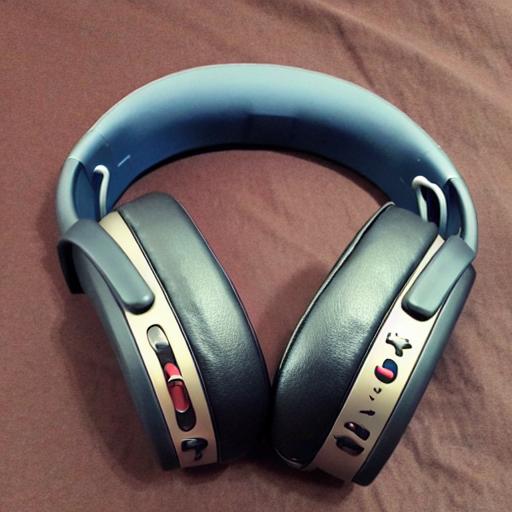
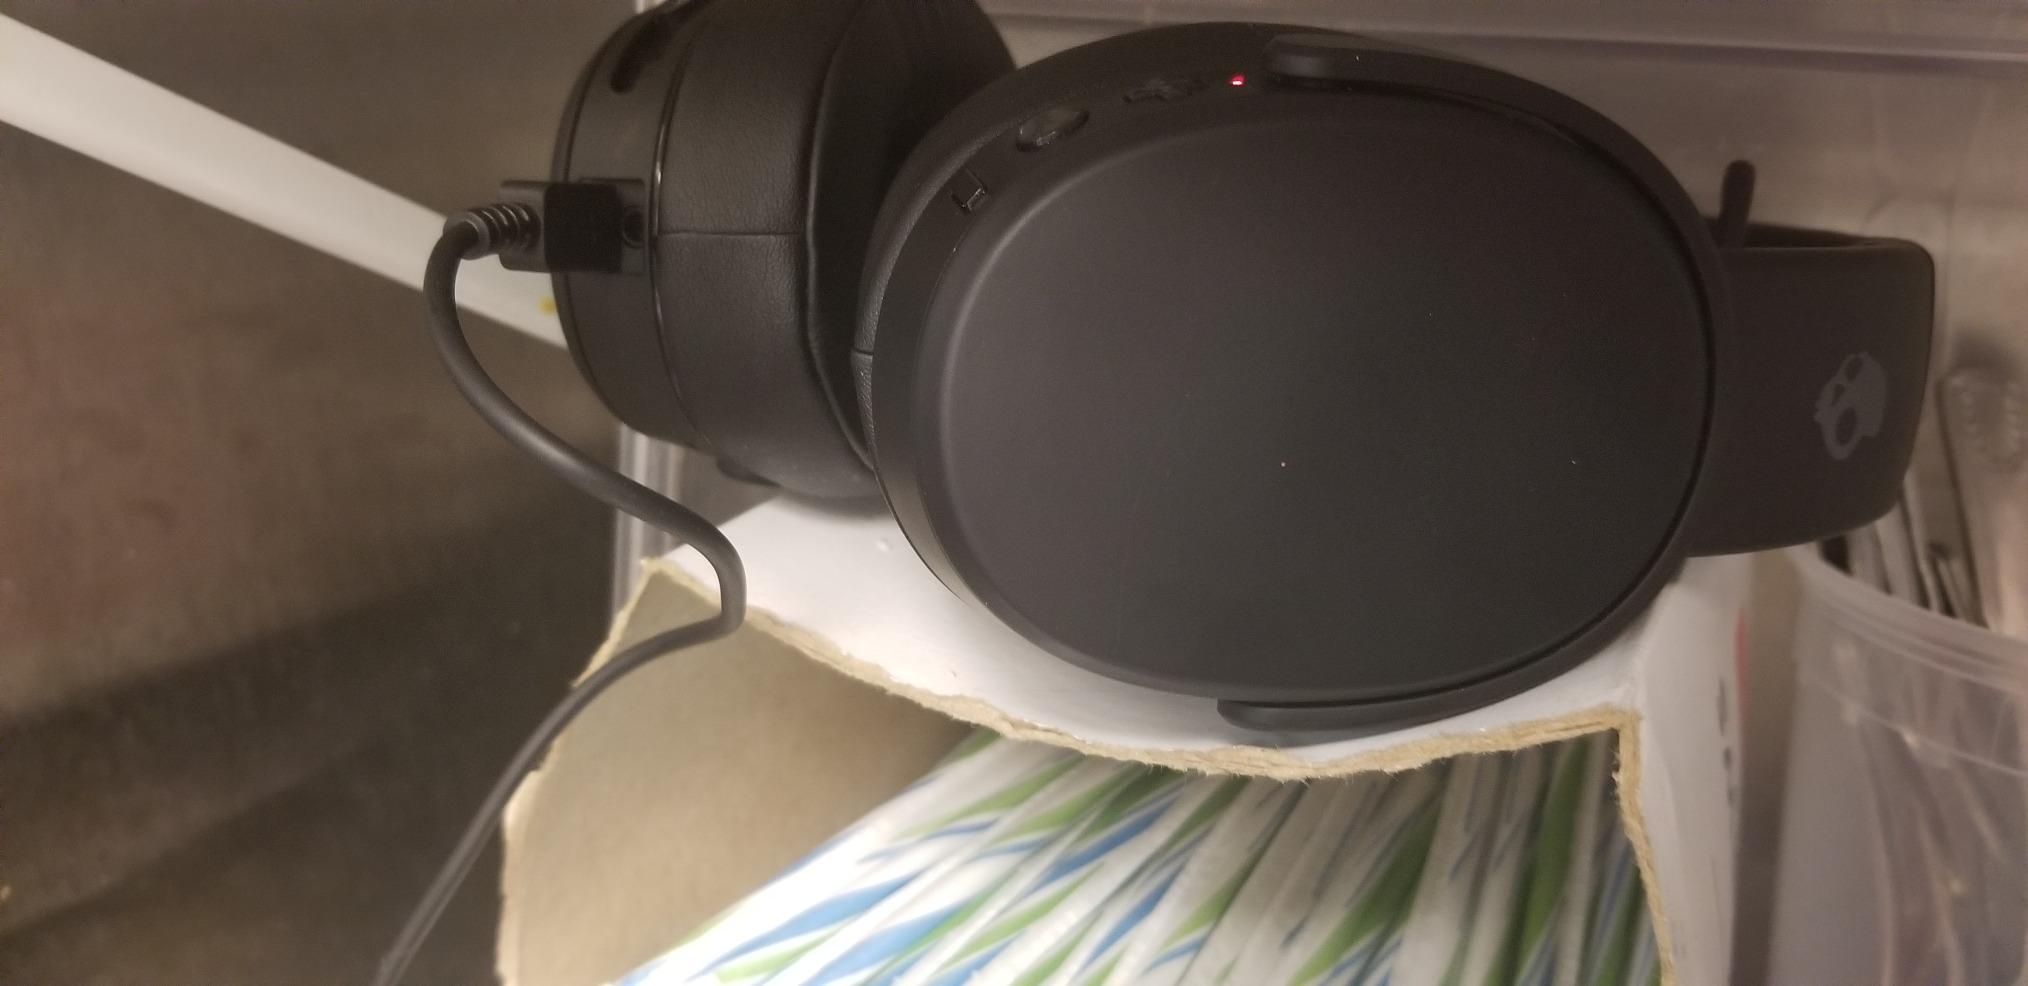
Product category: headphones
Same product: no